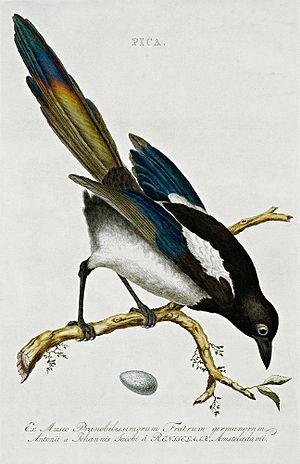
Cornelis Nozeman ou Cornelius, né le 15 août 1720 et mort le 22 juillet 1786, est un homme d’Église et un naturaliste néerlandais.
Jan Christiaan Sepp, né le 8 novembre 1739 à Amsterdam où il est mort le 29 novembre 1811, est un graveur, libraire, éditeur, auteur et illustrateur néerlandais.
Les corvidés constituent une famille de passereaux comprenant 25 genres et 130 espèces de corbeaux, corneilles, pies, témias et geais. C'est dans cette famille que se trouvent les plus gros passereaux. Les corvidés se reconnaissent par leur bec et leurs pattes robustes ainsi qu'a la présence de plumes recouvrant le dessus de leur bec, parfois jusqu'aux narines. Leur plumage est généralement noir avec des nuances de gris et de blanc. Toutefois, nous retrouvons des individus au plumage plus coloré tels que les Geais des chênes. Il s'agit d'une famille cosmopolite, elle est présente sur toute la surface terrestre et occupe tous les habitats possibles exceptés l'Arctique et l'Amérique du sud.